Trei Scaune County

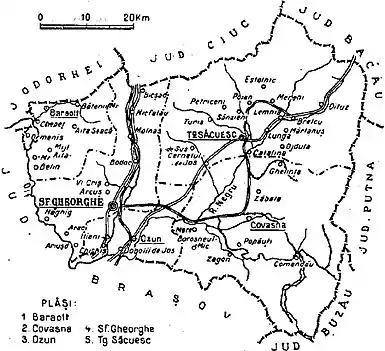
Map of Trei Scaune County as constituted in 1938.

Administratively, Trei Scaune County was divided originally into four districts ("plăși"):